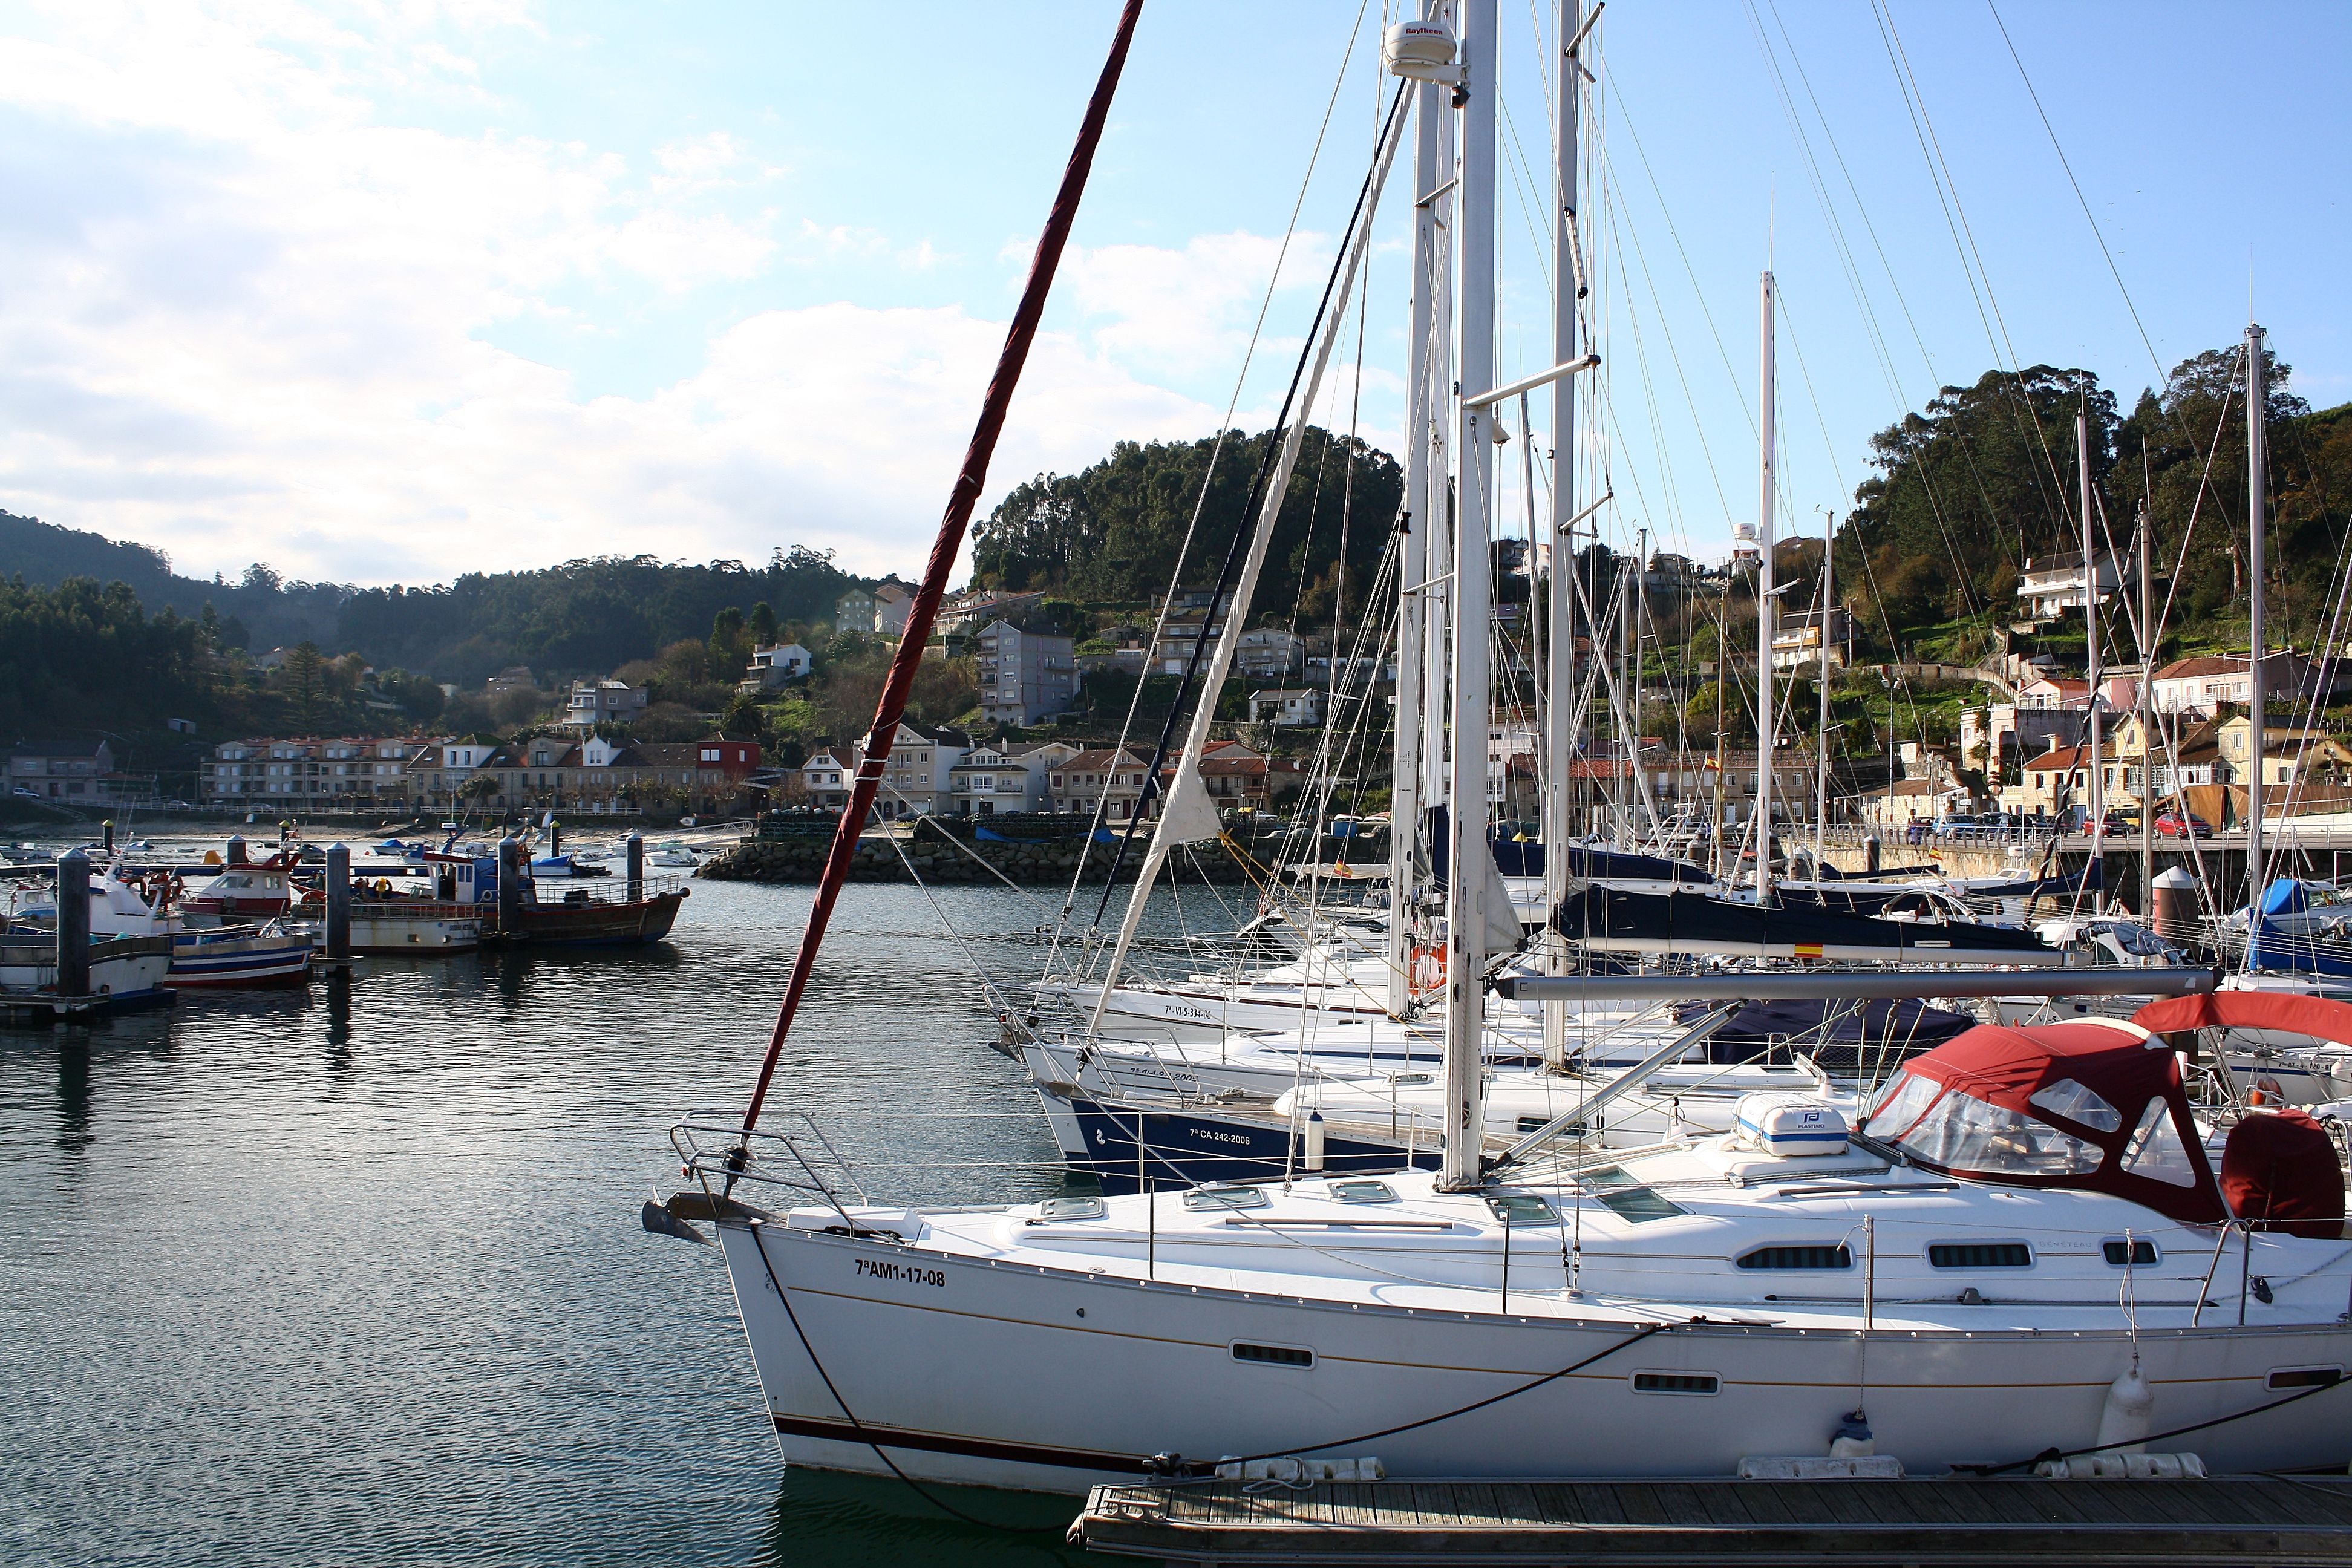
sea, dock, boat, ship, vehicle, mast, sailing, yacht, marina, sailboat, spain, sail, espaa, galicia, pontevedra, watercraft, schooner, ggl1, canoneos1000d, sailing ship